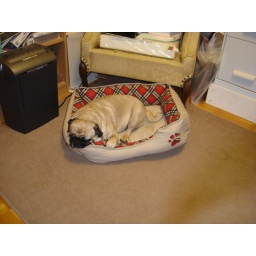
I moved Mia's bed to the computer room, because I spend a lot of time in here.